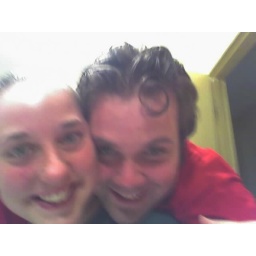
checkin' ourselves out in the bathroom mirror this morning!